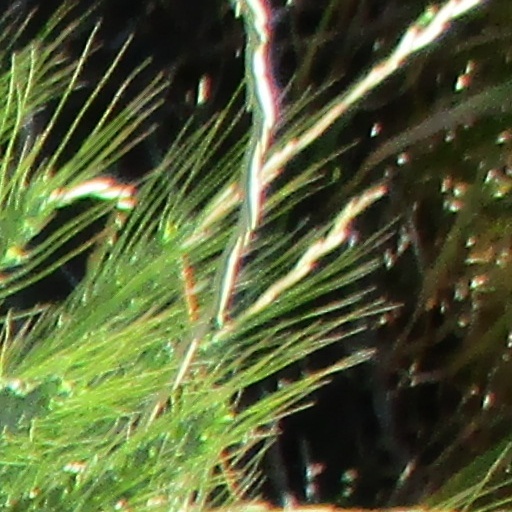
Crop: wheat